Maria d'Aquino

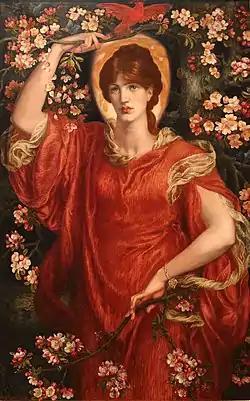
"A Vision of Fiammetta" by Dante Gabriel Rossetti, 1878

Maria d'Aquino (died in 1382) was a Neapolitan noblewoman who is traditionally identified with Giovanni Boccaccio's beloved and muse Fiammetta (Italian for "little flame").